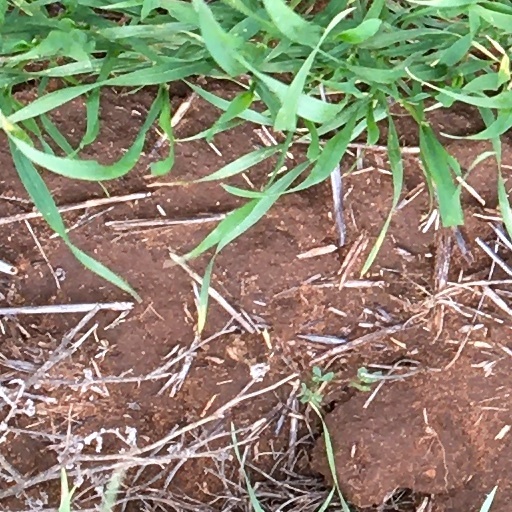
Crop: wheat